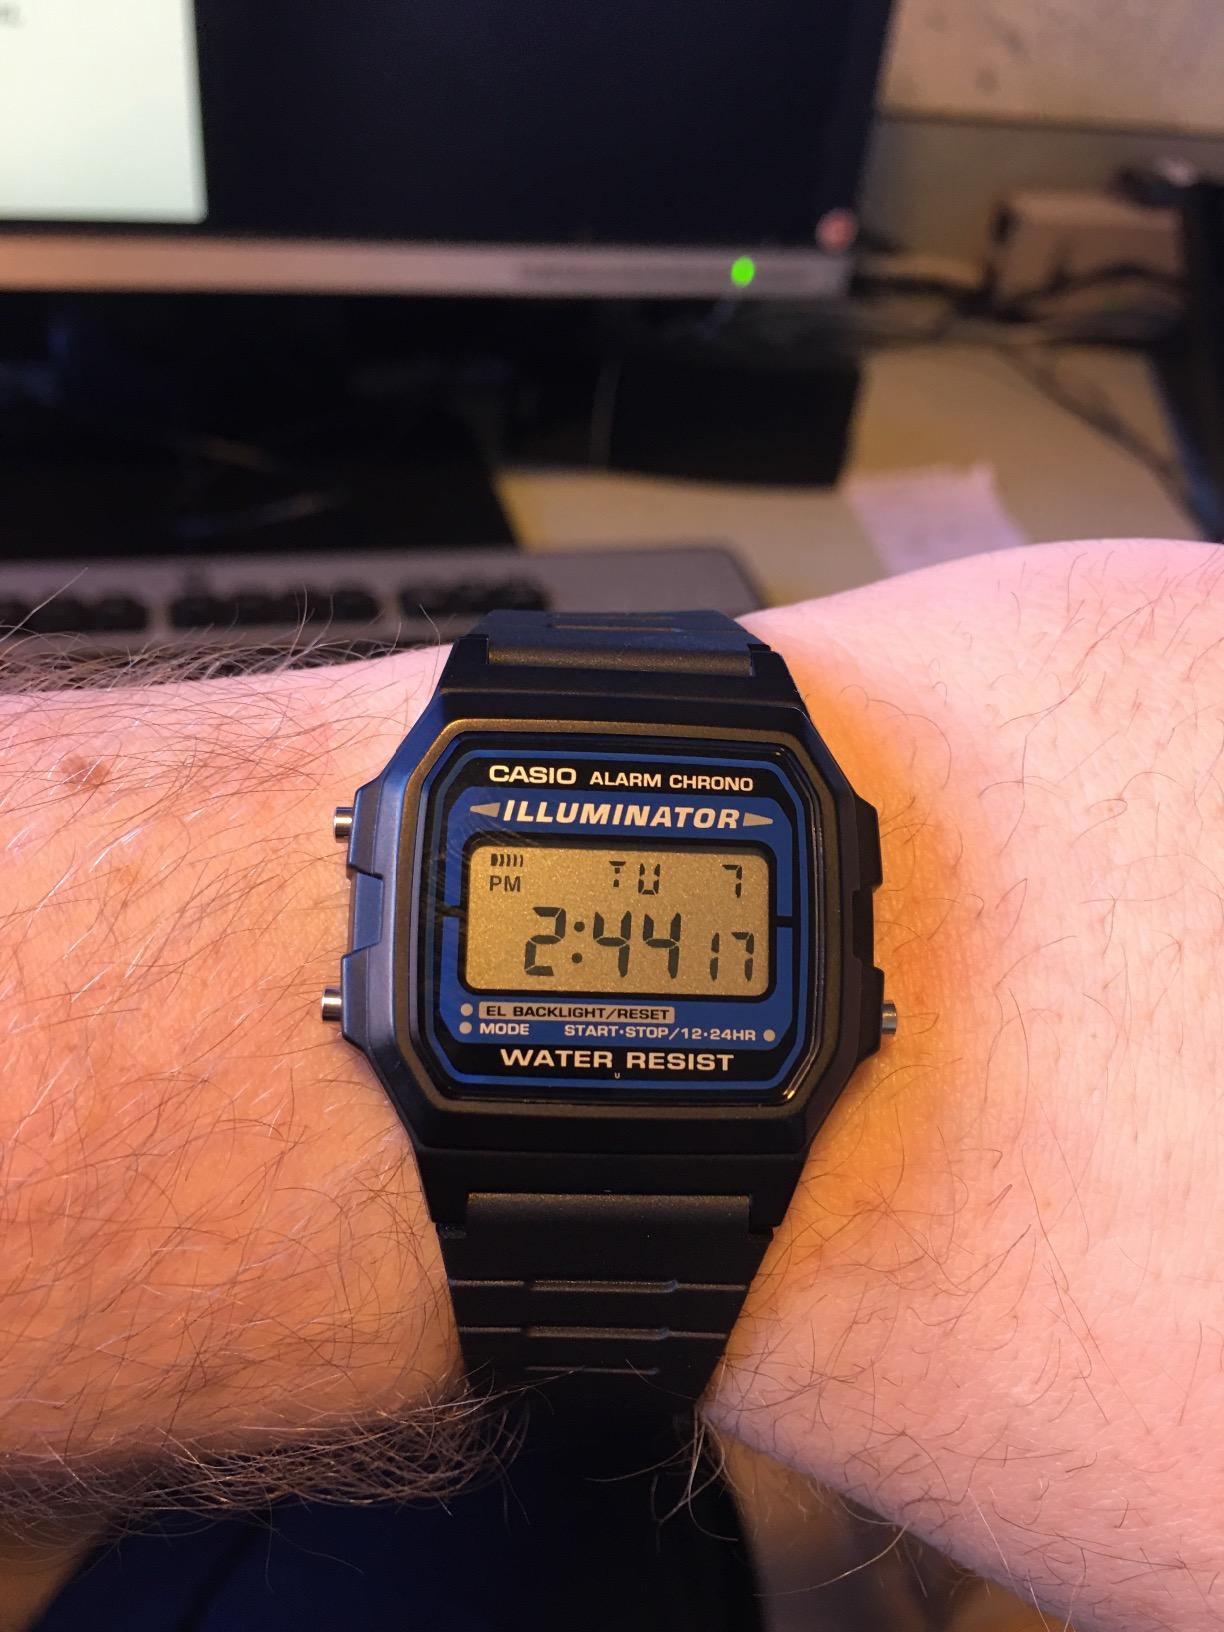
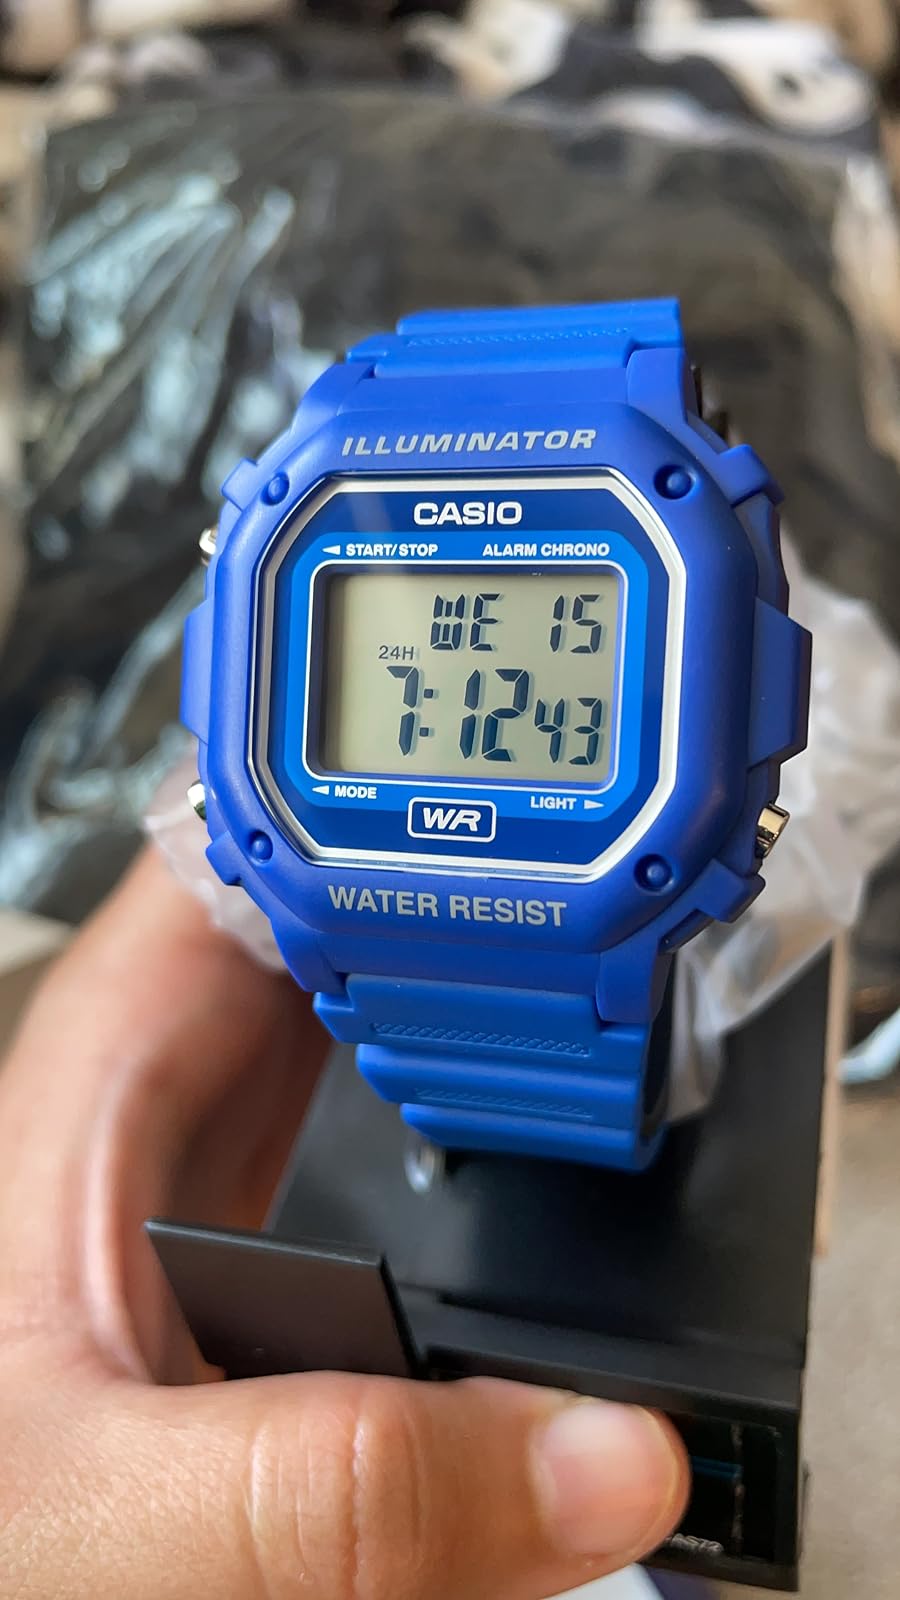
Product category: accessories_watch
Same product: no